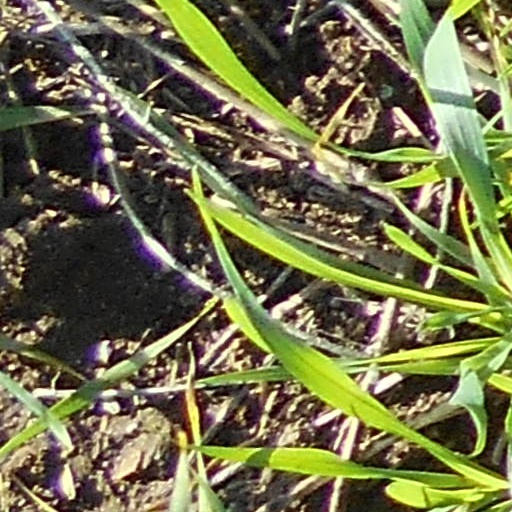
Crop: wheat